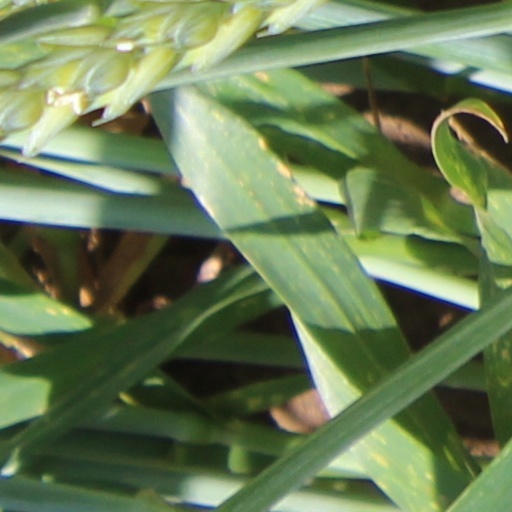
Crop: wheat